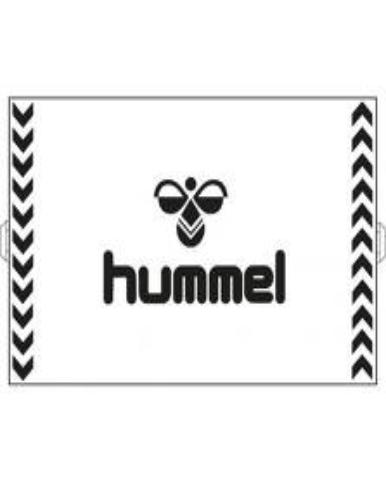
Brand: Hummel-2
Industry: Clothes